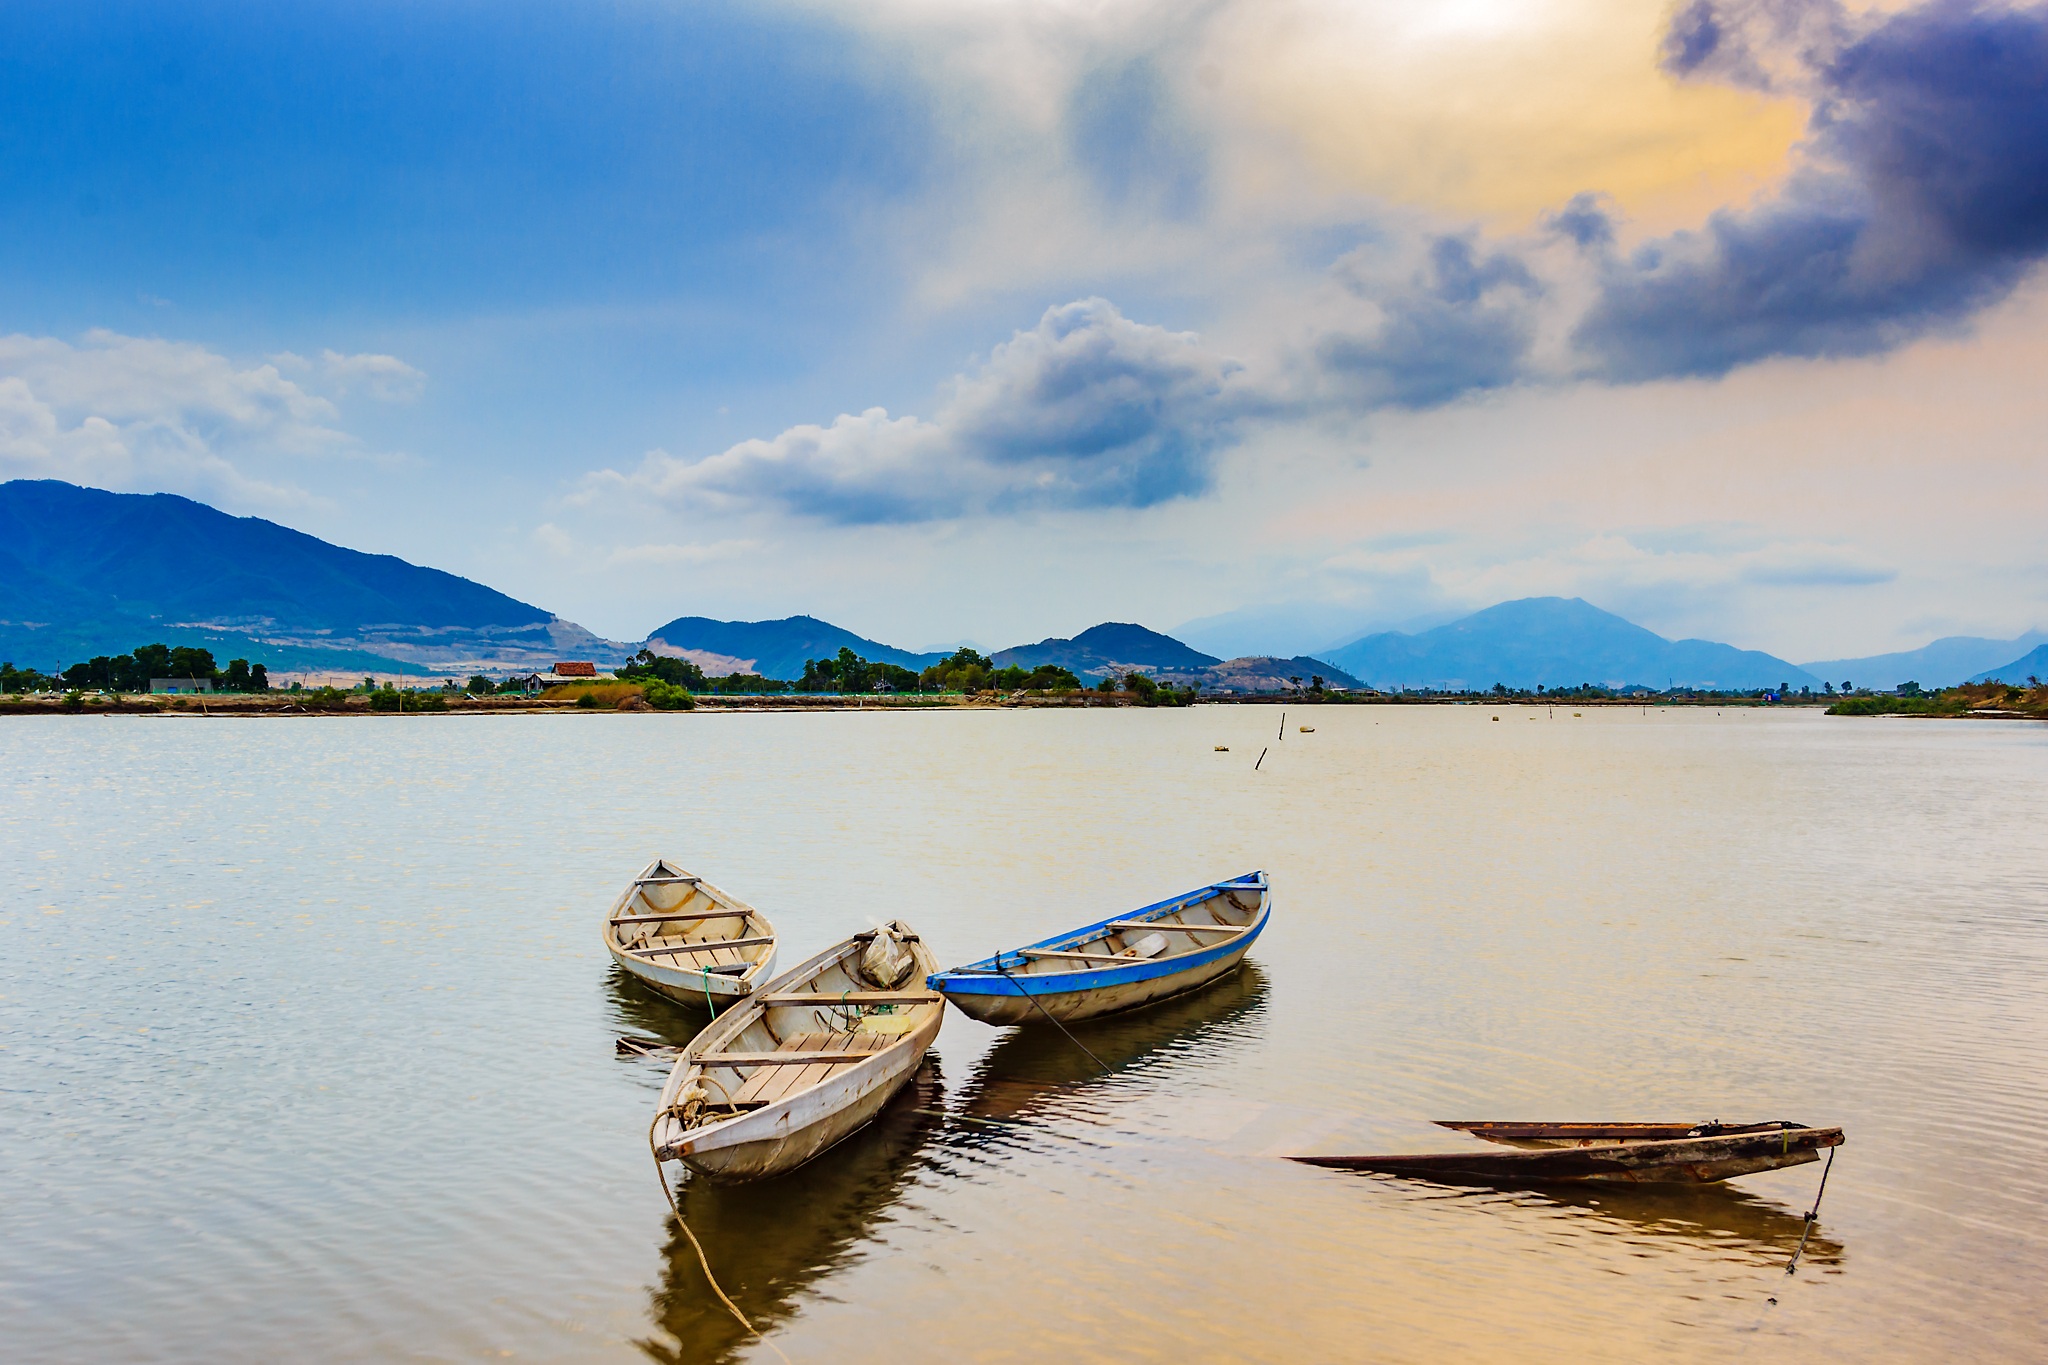
sea, water, boat, shore, lake, home, male, reflection, vehicle, bay, page, write, boating, new, watercraft, loch, the sea, than, ho ng, the average, the boat, watercraft rowing